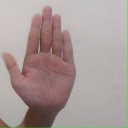
अक्षर: ध